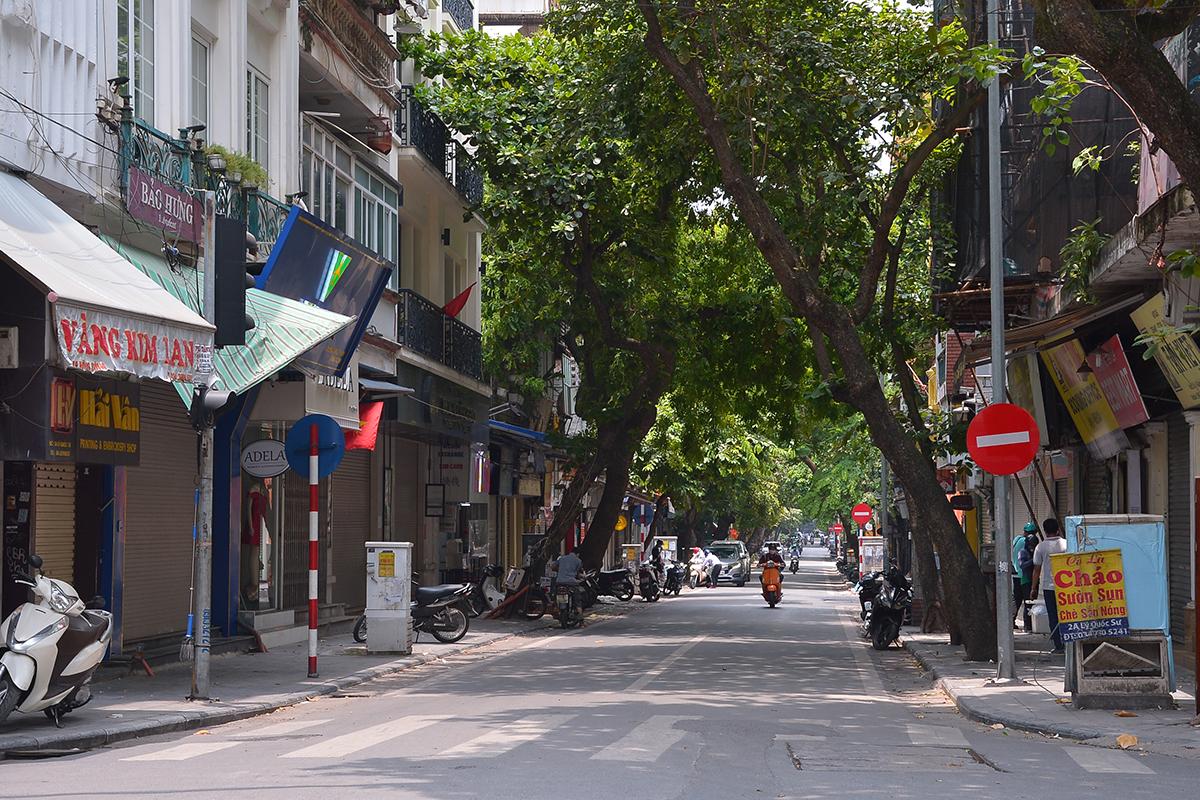
ở trên đường có sự xuất hiện của một chiếc xe máy màu cam